Yeshivat Ohr Yerushalayim

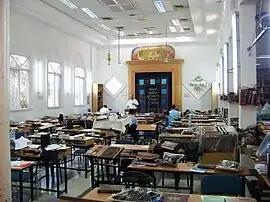
The beis medrash at Yeshivas Ohr Yerushalayim

Yeshivat Ohr Yerushalayim (ישיבת אור ירושלים) is an American "yeshiva" for the study of Torah. It caters to English-speaking students spending a year in Israel after high school. It is located on Moshav Beit Meir, west of Jerusalem.